Ridge castle

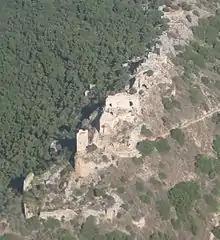

A ridge castle was a medieval fortification built on a ridge or the crest of mountain or hill chain. It was one of several types of hill castle.